Political integration of India

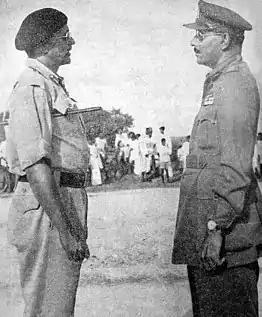
Major General Syed Ahmed El Edroos (at right) offers his surrender of the Hyderabad State Forces to Major General (later General and Army Chief) Joyanto Nath Chaudhuri at Secunderabad.

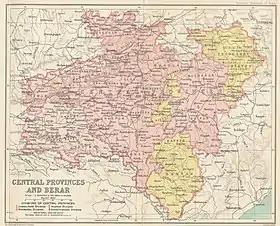
Central Provinces and Berar, which form part of modern Chhattisgarh, Madhya Pradesh and Maharashtra

Hyderabad was a landlocked state that stretched over 82,000 square miles (over 212,000 square kilometres) in southeastern India. While 87% of its 17 million people were Hindu, its ruler Nizam Osman Ali Khan was a Muslim, and its politics were dominated by a Muslim elite. The Muslim nobility and the Ittehad-ul-Muslimeen, a powerful pro-Nizam Muslim party, insisted Hyderabad remain independent and stand on an equal footing to India and Pakistan. Accordingly, the Nizam in June 1947 issued a "firman" announcing that on the transfer of power, his state would be resuming independence. The Government of India rejected the firman, terming it a "legalistic claim of doubtful validity". It argued that the strategic location of Hyderabad, which lay astride the main lines of communication between northern and southern India, meant it could easily be used by "foreign interests" to threaten India, and that in consequence, the issue involved national-security concerns. It also pointed out that the state's people, history and location made it unquestionably Indian, and that its own "common interests" therefore mandated its integration into India.